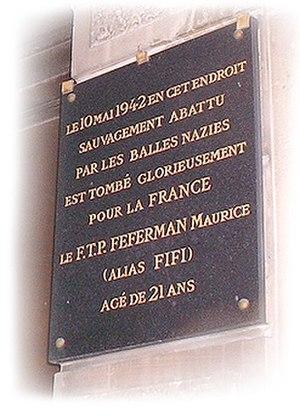
Plaque à la Rue des Petites-Écuries (Paris) commémorant Maurice Feferman
Maurice Feferman, né le 19 décembre 1921 à Varsovie en Pologne et mort le 10 mai 1942 à Paris, est un résistant français, membre des Bataillons de la Jeunesse du Parti communiste, intégré au deuxième détachement des FTP-MOI.